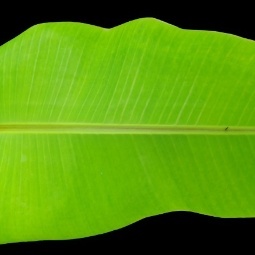
Label: Healthy